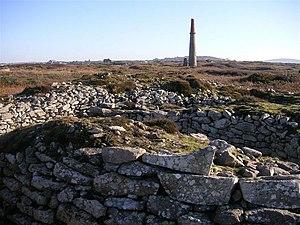
Cette liste non exhaustive recense les principaux sites mégalithiques en Cornouailles.